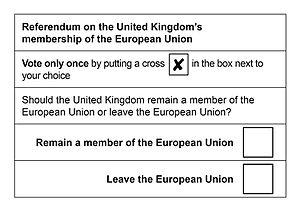
Le référendum sur l'appartenance du Royaume-Uni à l'Union européenne a lieu le 23 juin 2016.